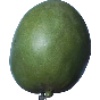
Label: mango